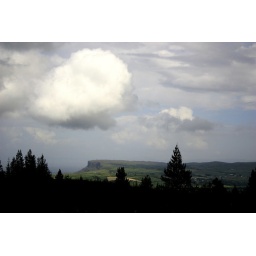
puff ball in the sky